Sungai Sarawak Regulation Scheme

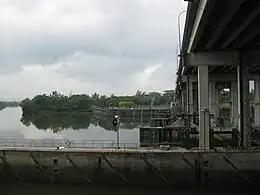

The Sungai Sarawak Regulation Scheme (acronym SSRS) is a major civil engineering project in Kuching, Sarawak, Malaysia. This project incorporates a 3-in-1 infrastructure (barrage, shiplock and bridge) which is the first of its kind in Southeast Asia.